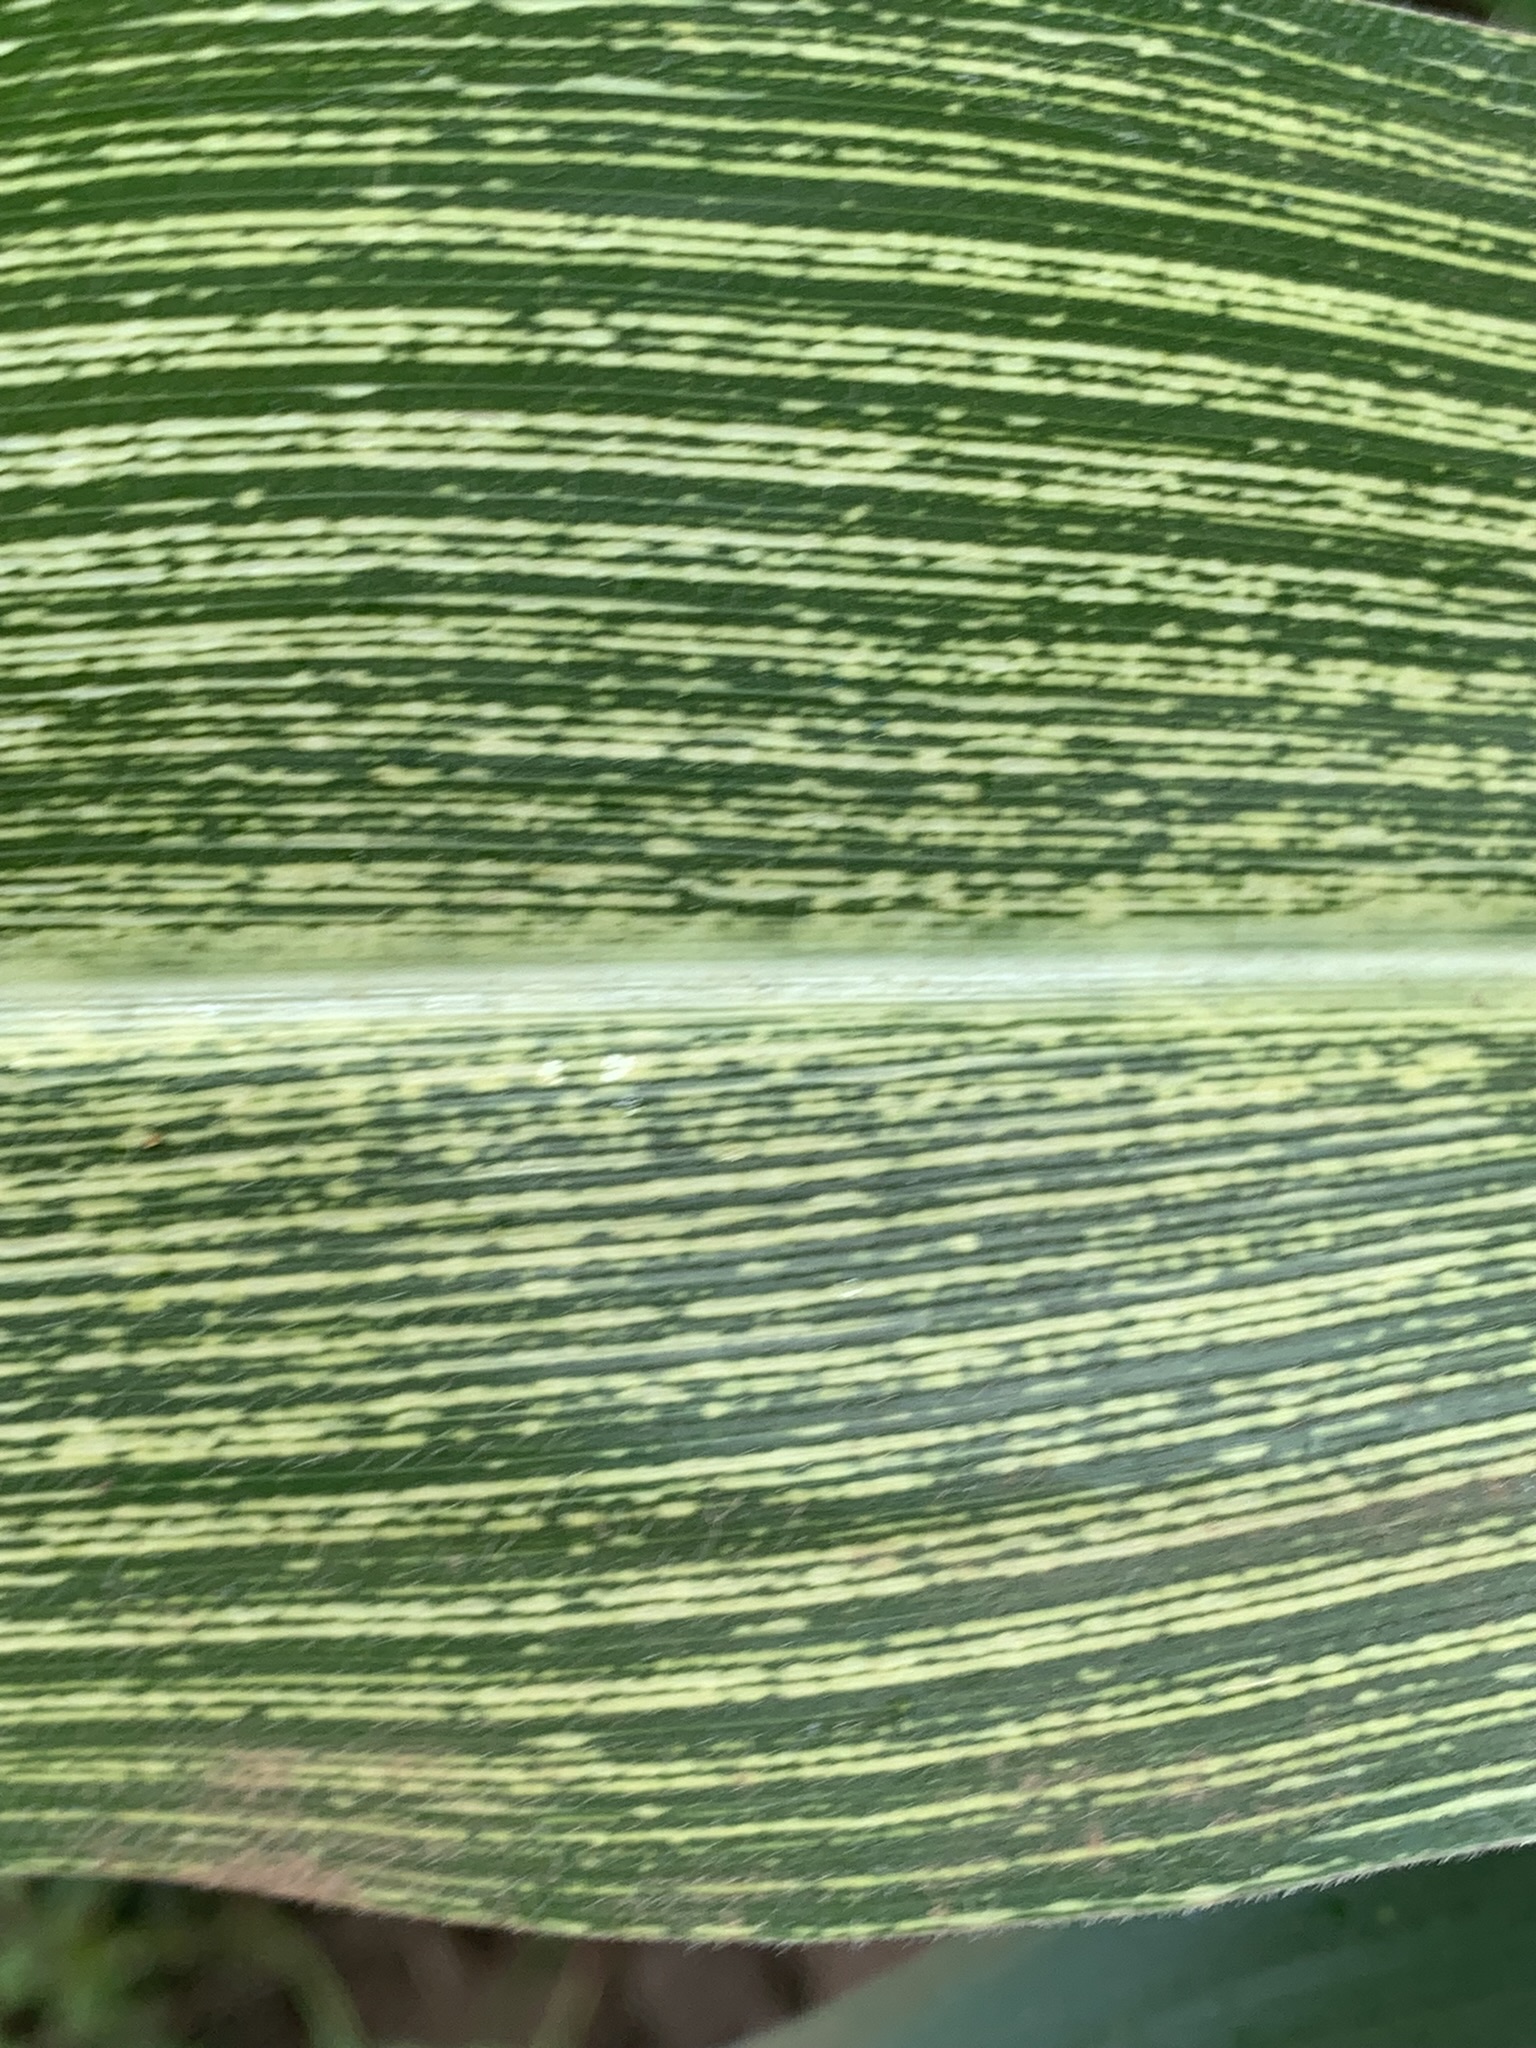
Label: MSV